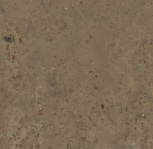
Surface type: concrete